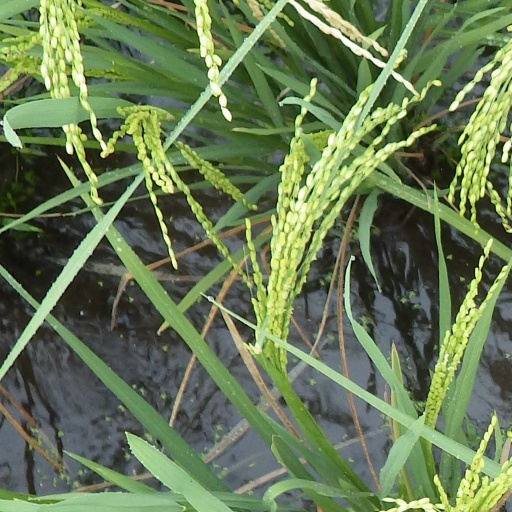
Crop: rice